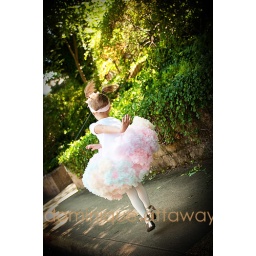
little girl in tutu skipping in the street